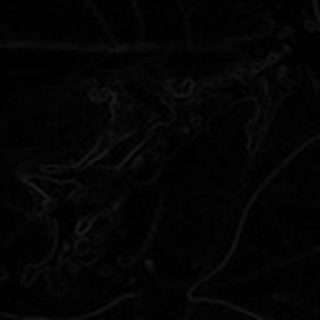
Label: cotton_bacterial_blight